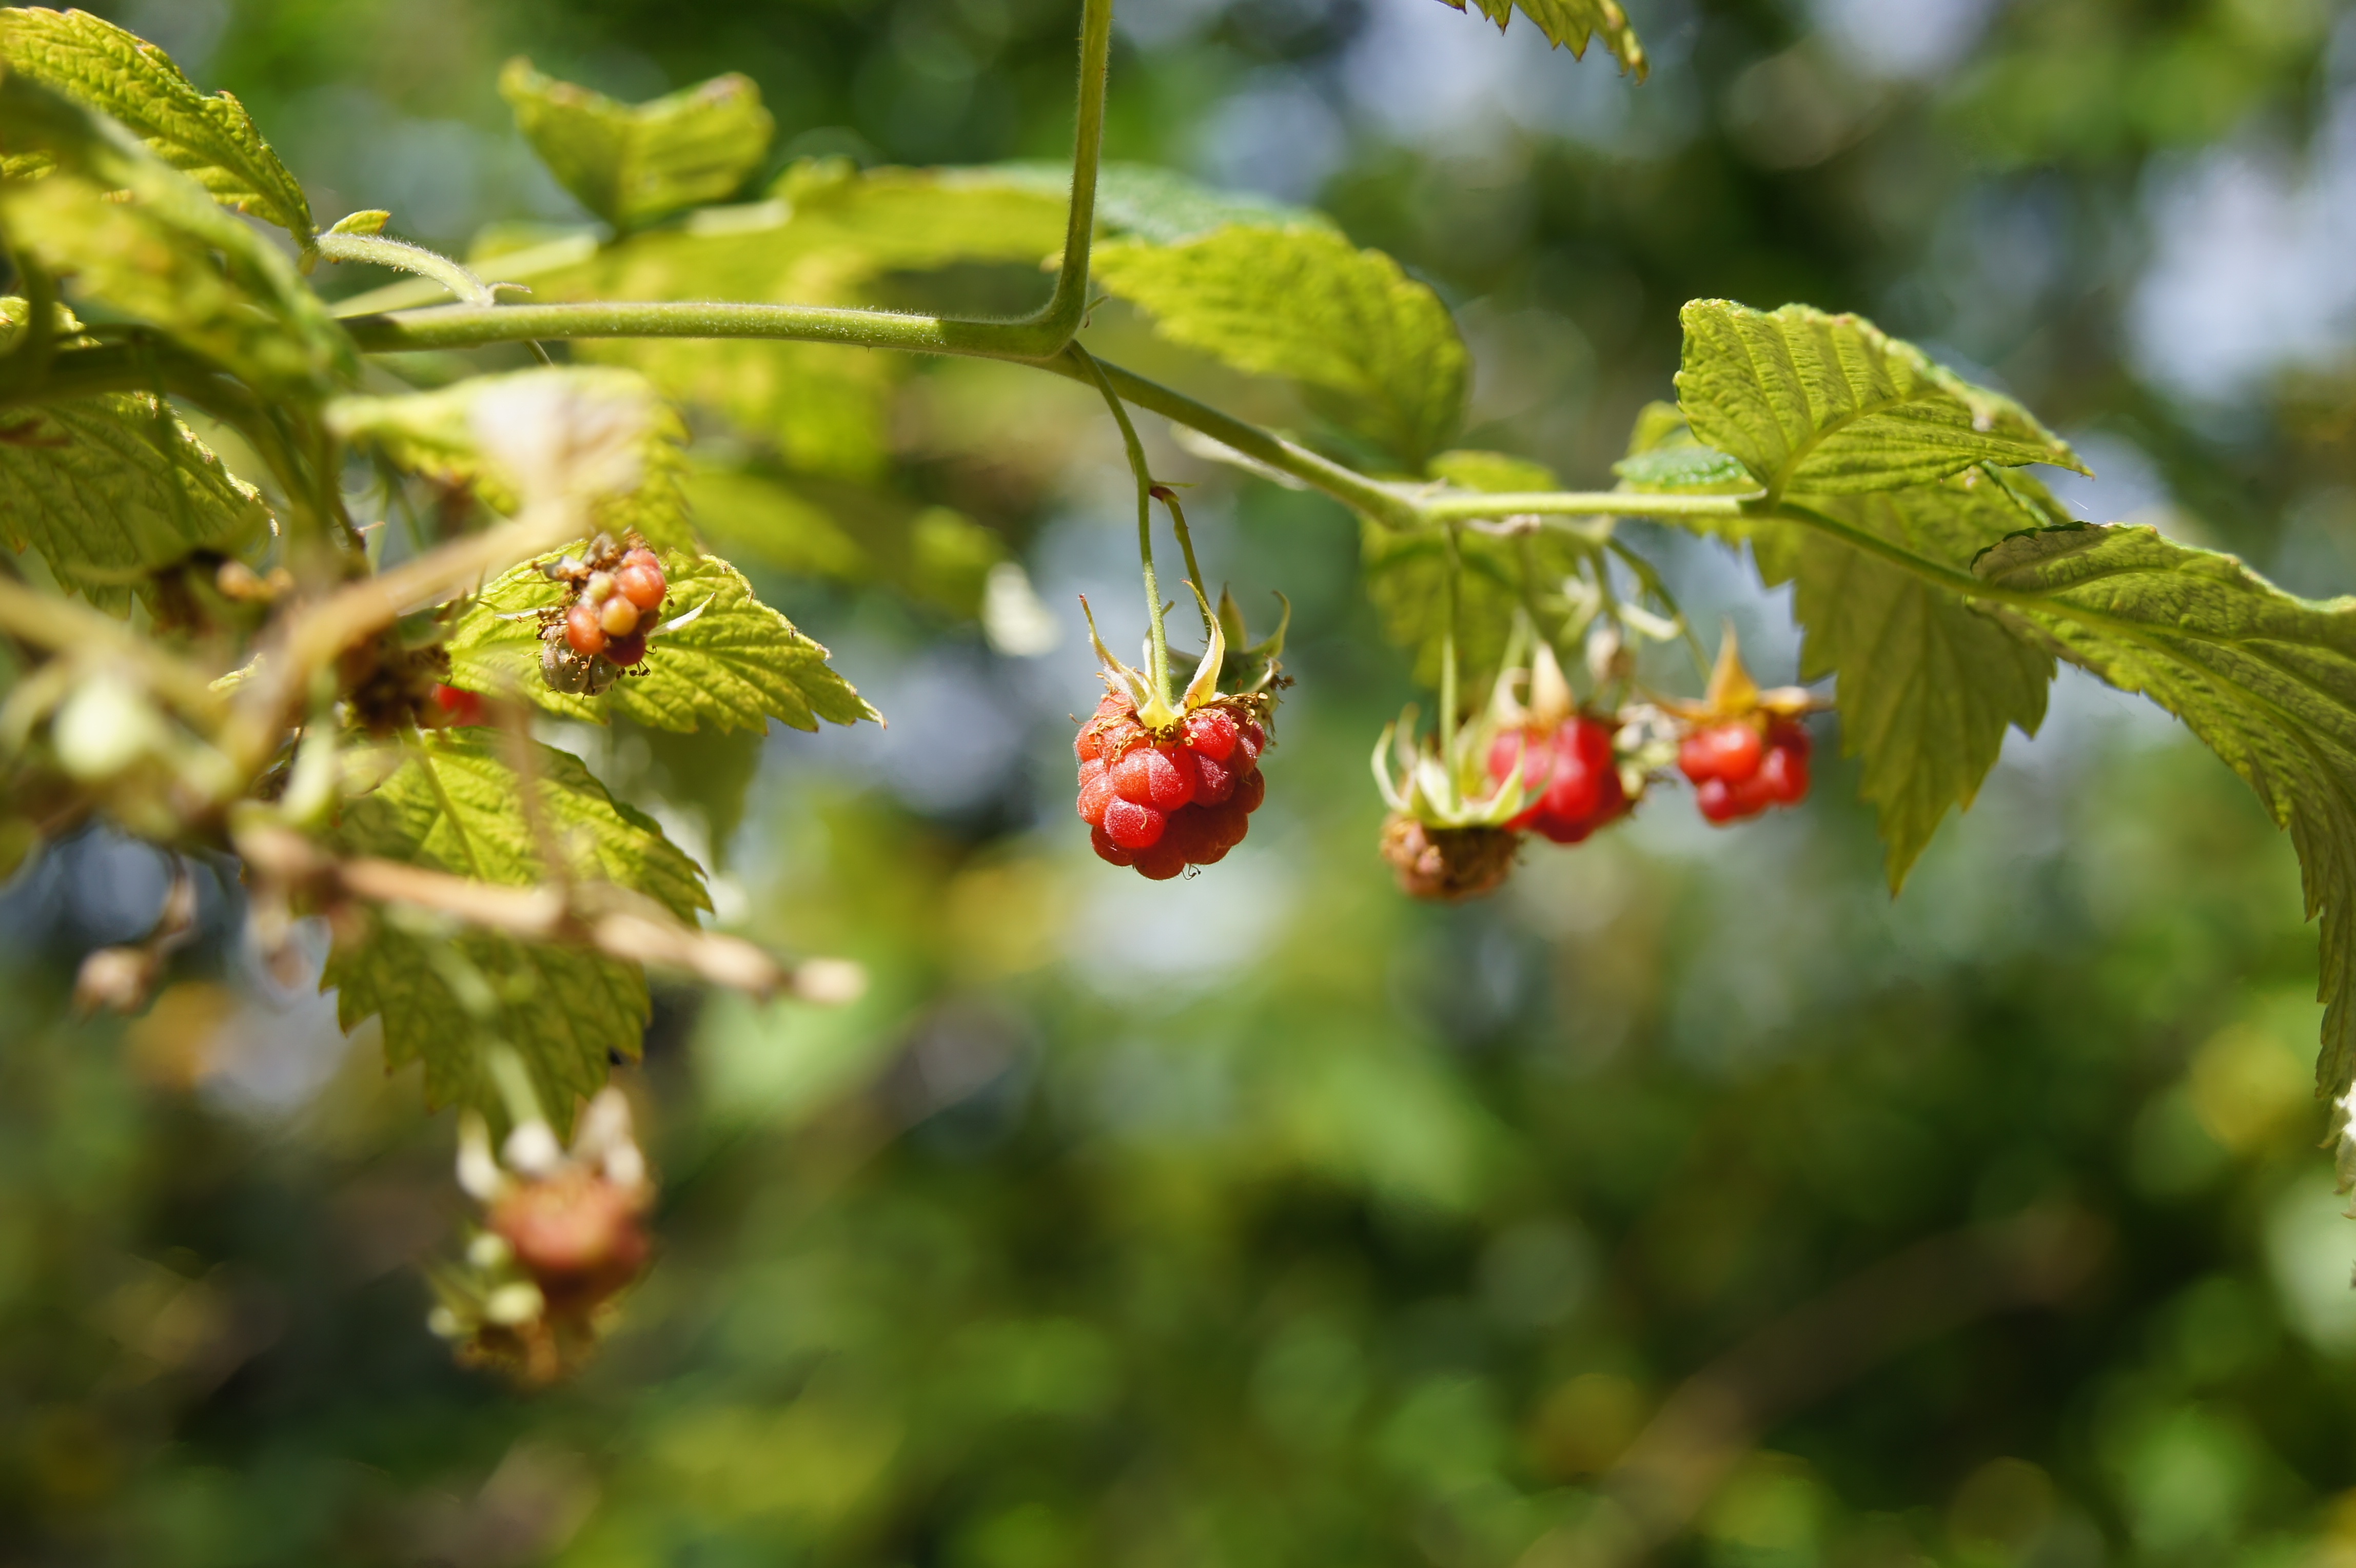
tree, nature, branch, blossom, plant, raspberry, fruit, berry, sweet, sunlight, leaf, flower, summer, ripe, food, green, red, harvest, produce, autumn, botany, flora, season, shrub, hawthorn, macro photography, flowering plant, woody plant, land plant